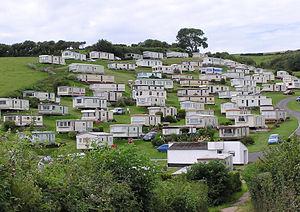
Un parc résidentiel de loisirs est un type d'hébergement touristique d'aspect village vacances qui accueille essentiellement des familles, généralement lors de leurs vacances.
Une maison mobile, ou mobile home, est une habitation de forme rectangulaire pouvant servir de résidence permanente ou secondaire. Elle doit être habitable à longueur d'année, construite sur un châssis remorquable, non sur fondations permanentes, et destinée à être raccordée aux services publics.